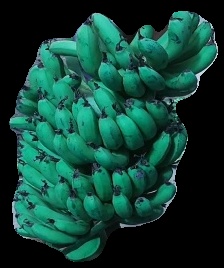
Variety: pachbale
Grade: grade3